Ron Johnson (baseball)

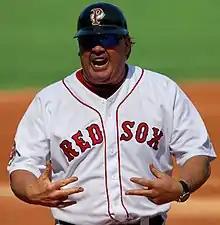
Johnson managing the Pawtucket Red Sox in 2009

Ronald David Johnson (March 23, 1956 – January 26, 2021) was an American baseball player, coach and minor league manager. From 2012 through 2018, he managed the Norfolk Tides of the International League, Triple-A farm system affiliate of the Baltimore Orioles. His 2018 season with Norfolk was his 14th season as a Triple-A manager; Johnson formerly helmed the Pawtucket Red Sox of the International League (2005–09), and the Omaha Royals (1998) and Omaha Golden Spikes (1999) of the Triple-A Pacific Coast League.